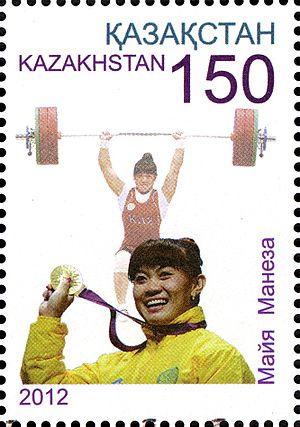
Maiya Maneza est une haltérophile kazakhe-kirghizie, née le 1er novembre 1985 à Tokmok.